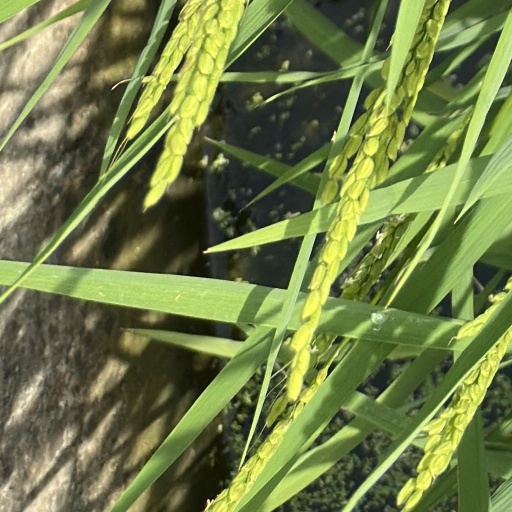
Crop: rice